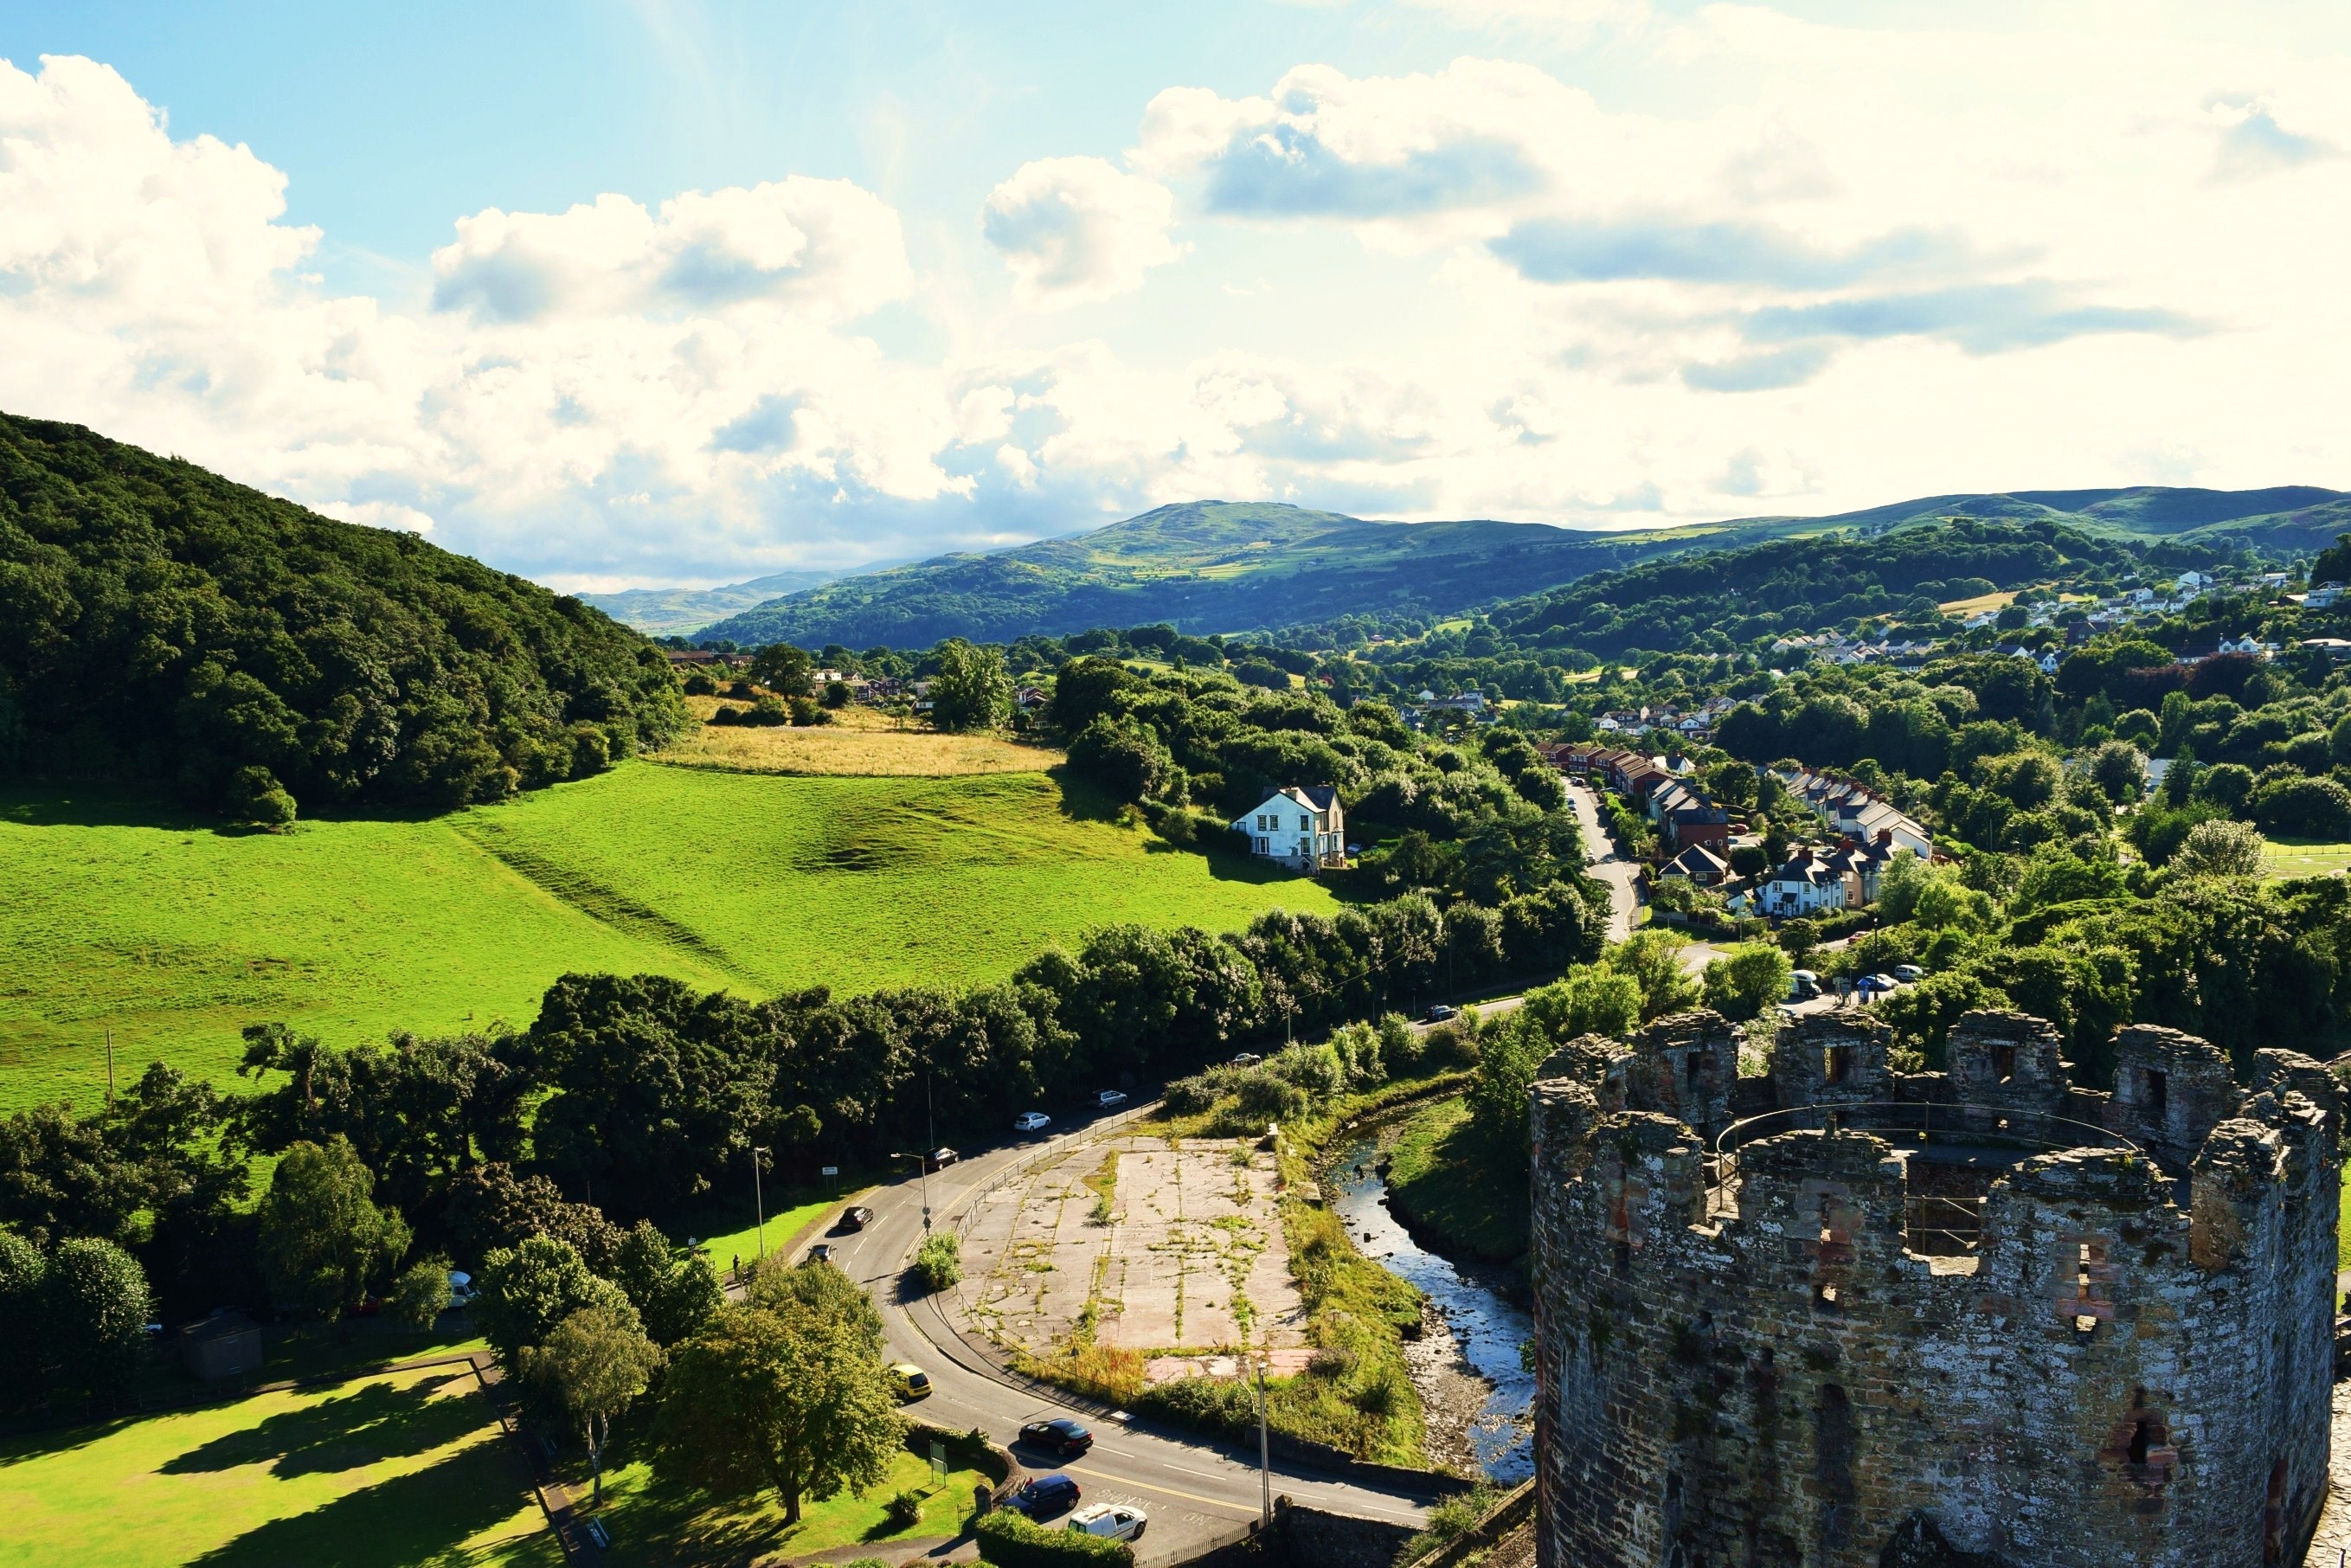
landscape, nature, outdoor, mountain, sky, white, field, hill, valley, mountain range, panorama, village, green, scenic, sightseeing, blue, agriculture, tourism, uk, wales, clouds, plateau, welsh, rural area, aerial photography, mountainous landforms